List of UK top-ten singles in 1982

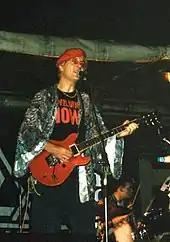
Captain Sensible, the guitarist for punk rock pioneers The Damned, scored a UK number-one hit in 1982 with his cover of the "South Pacific" song "Happy Talk".

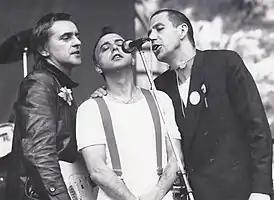
German group Trio became one-hit wonders in the UK this year with their single "Da Da Da", which reached number two in July.

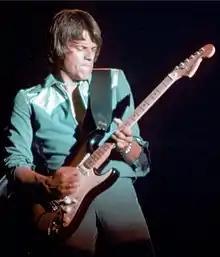
US rock group The J. Geils Band (band member J. Geils pictured) reached the UK top 10 for the only time in their career in 1982 with "Centerfold", which peaked at number three.

The following table shows artists who achieved two or more top 10 entries in 1982, including singles that reached their peak in 1981 or 1983. The figures include both main artists and featured artists, while appearances on ensemble charity records are also counted for each artist. The total number of weeks an artist spent in the top ten in 1982 is also shown.